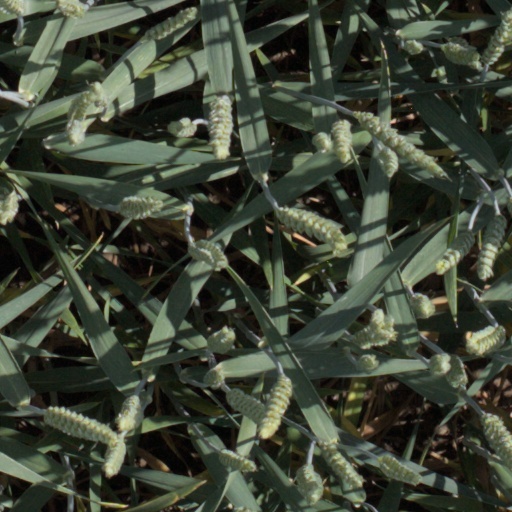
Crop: wheat